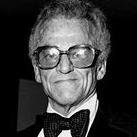
Age: 56